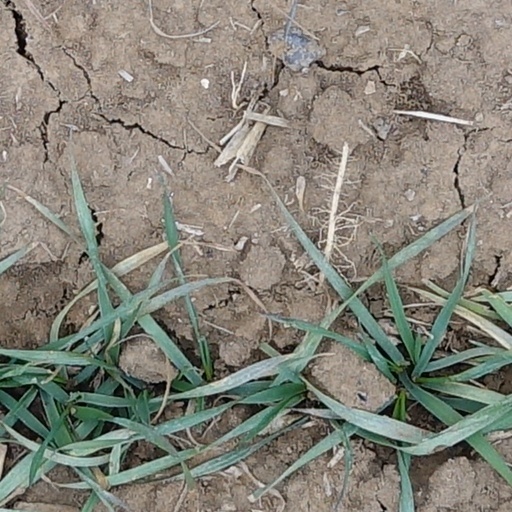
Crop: wheat